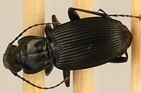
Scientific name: Pterostichus lachrymosus
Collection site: Mountain Lake Biological Station NEON (MLBS), plot MLBS_008